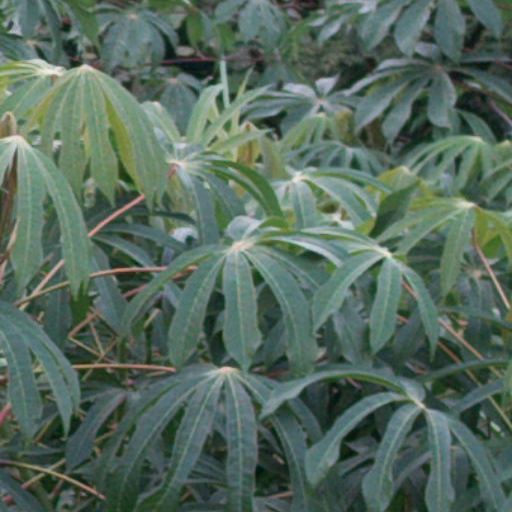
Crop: cassava